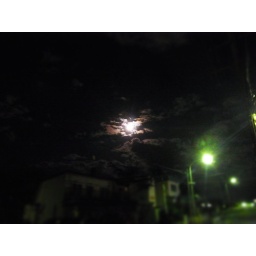
The sky is so clear in this season.